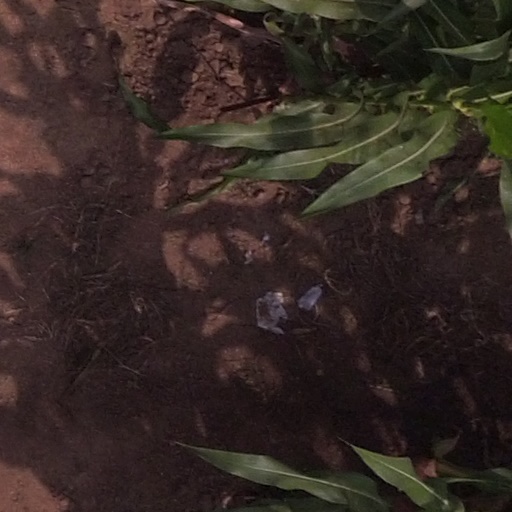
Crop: maize; corn